Guerra de Titanes (2012)

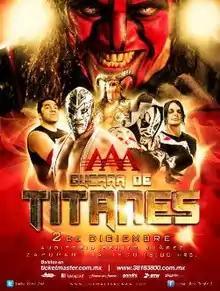
Promotional poster featuring Chessman, El Hijo del Perro Aguayo, Dr. Wagner Jr., Cibernético, L.A. Park and Vampiro

Guerra de Titanes (Spanish for "War of the Titans") was a professional wrestling event produced by the AAA promotion, which took place on December 2, 2012, at "Auditorio Benito Juárez" in Zapopan, Jalisco. The event was the sixteenth "Guerra de Titanes" end of the year show promoted by AAA since 1997.